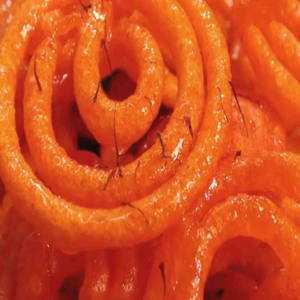
Dish: jalebi